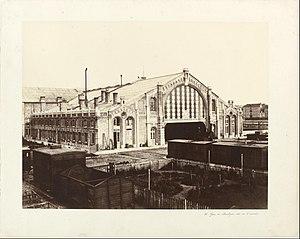
La gare de Boulogne-Ville est la principale gare ferroviaire de Boulogne-sur-Mer, sous-préfecture du département du Pas-de-Calais, en région Hauts-de-France. Elle est située dans le sud de la ville, dans le quartier de Bréquerecque.